Sky position (RA, Dec in degrees): 125.706, 5.819
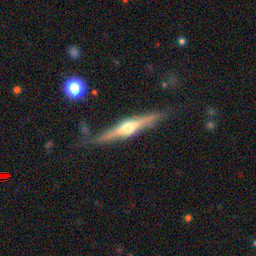
Galaxy morphology: Edge-on Galaxies with Bulge